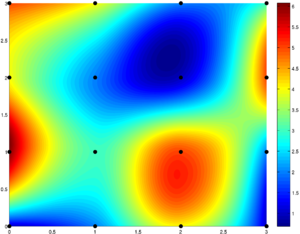
En analyse numérique, l'interpolation multivariée ou l'interpolation spatiale désigne l'interpolation numérique de fonctions de plus d'une variable.